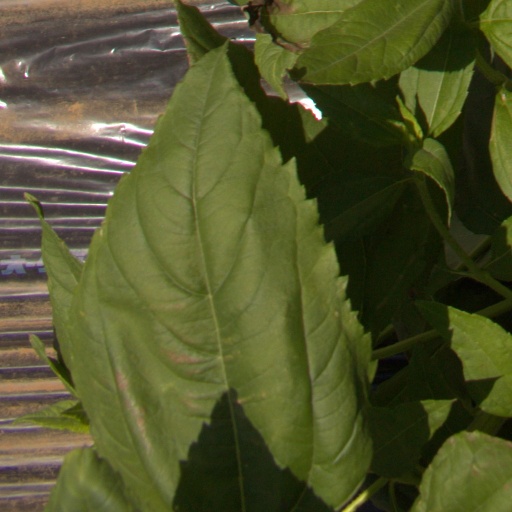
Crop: Jerusalem artichoke